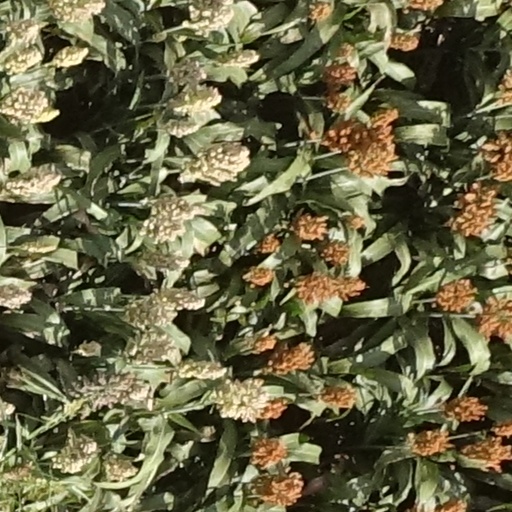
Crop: sorghum